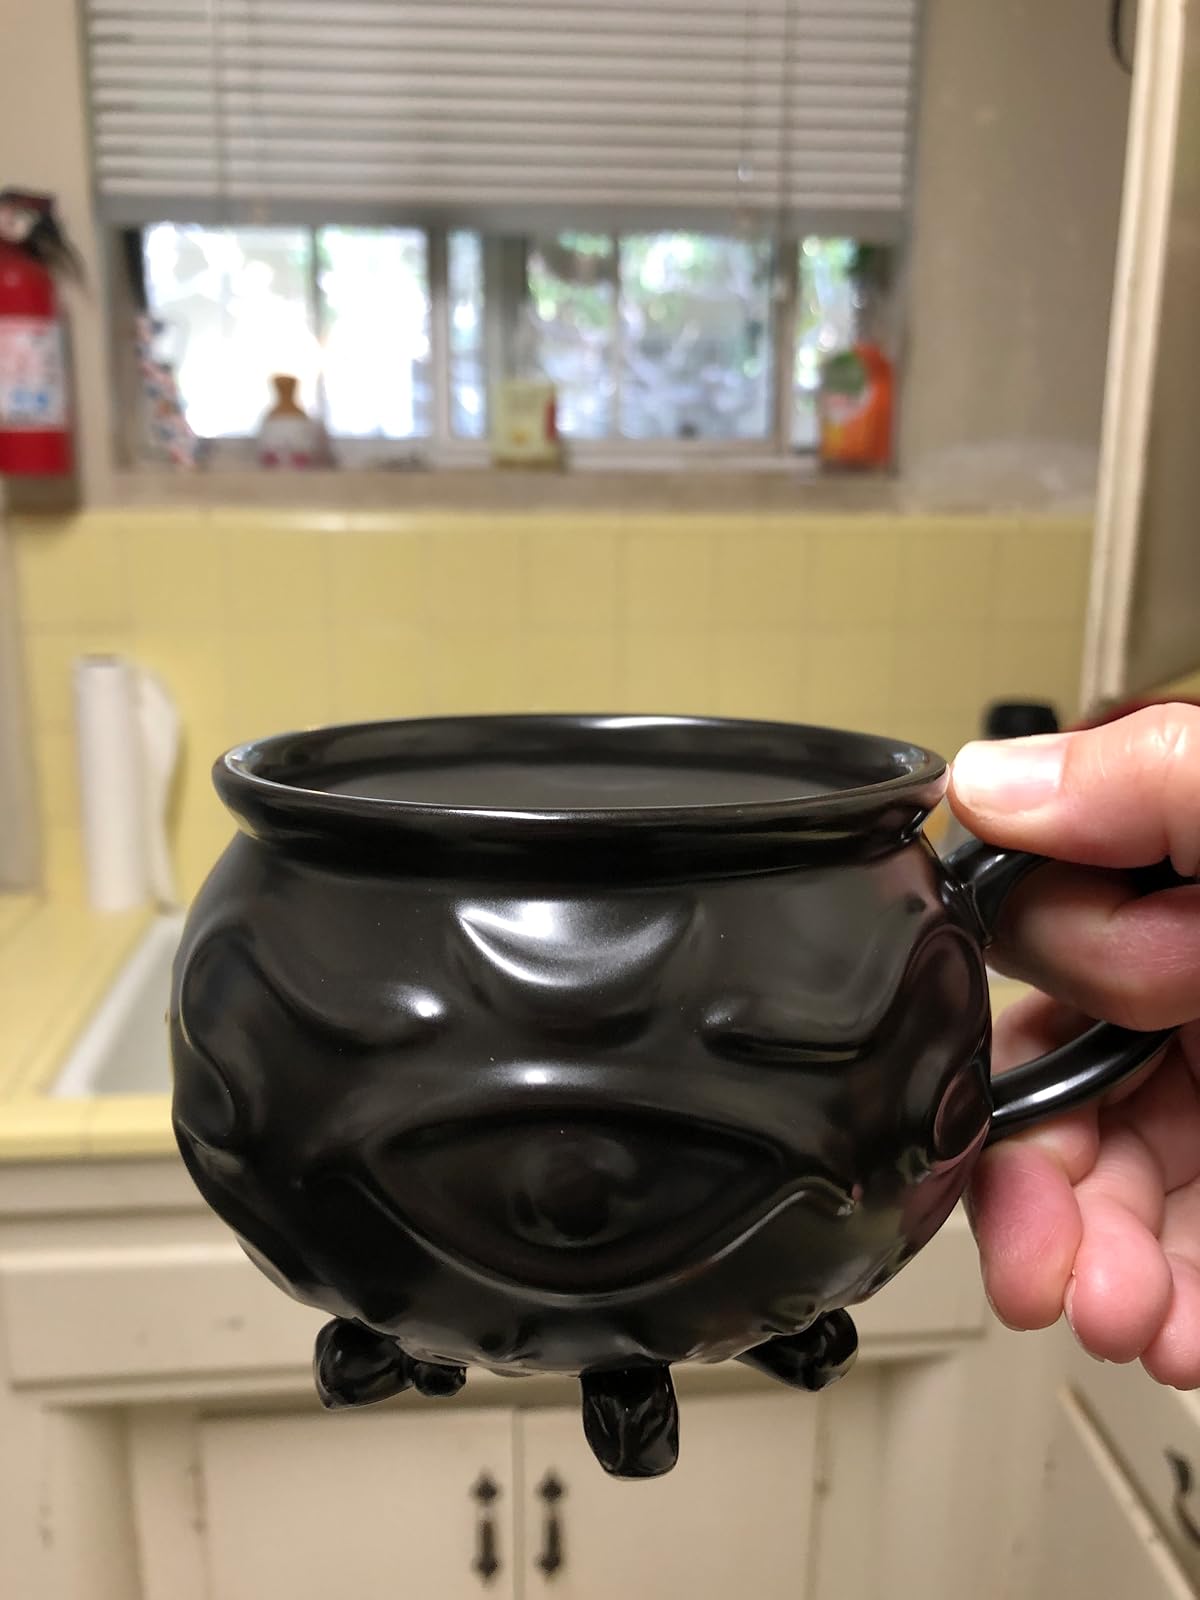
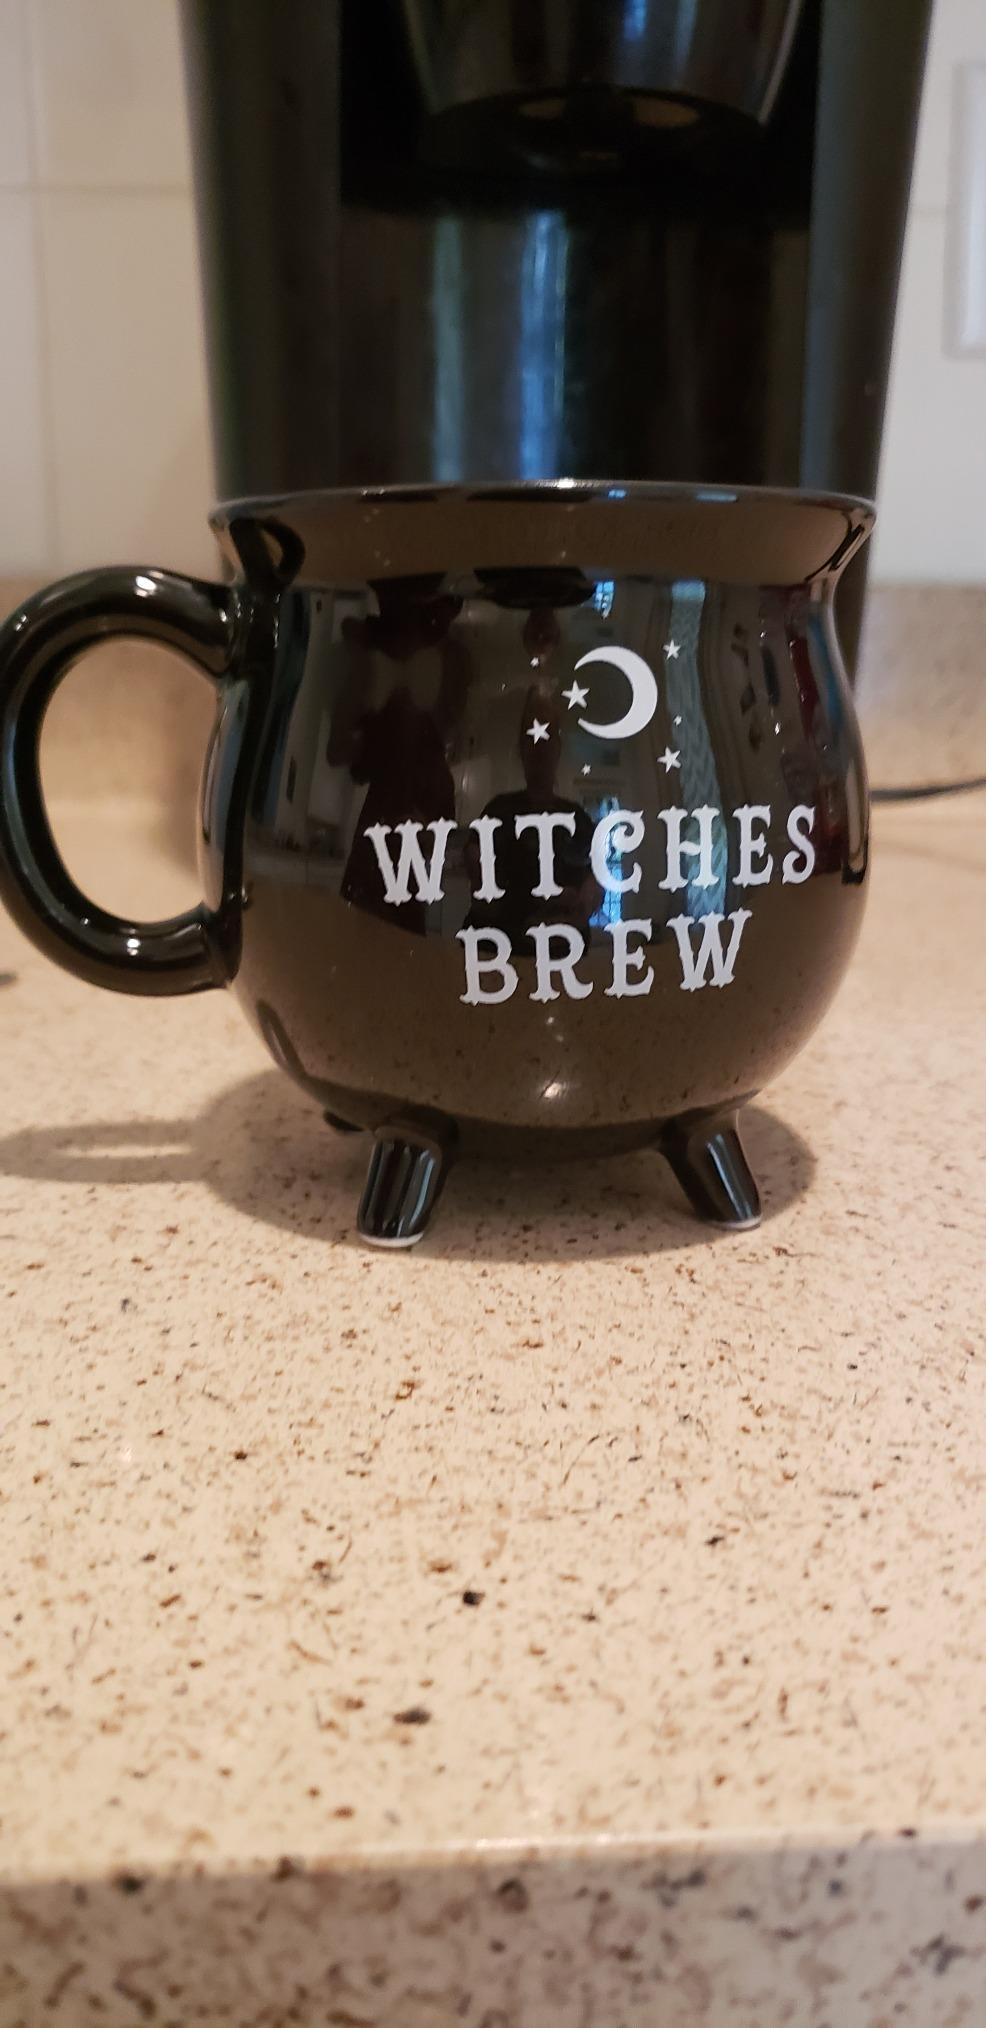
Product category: items_mug
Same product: no